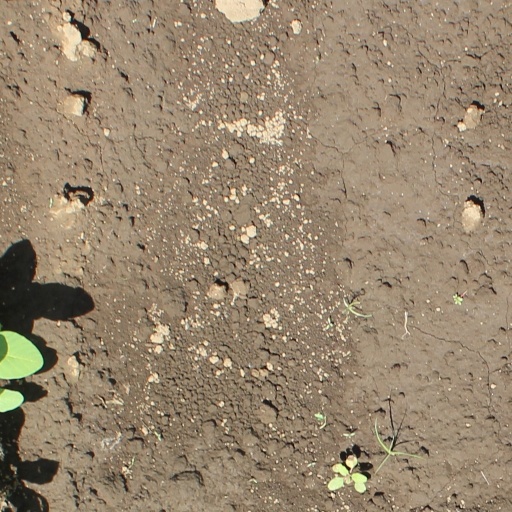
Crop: soybean